Cotta (Dresden)

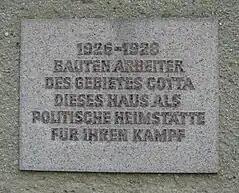
Commemorative plaque for the construction work of Cotta workers at the Volkshaus

The period of population growth brought further changes in Cotta. In 1869, Cotta built its first independent school building after leaving the school affiliation with Briesnitz. This building underwent numerous extensions in 1873 and 1880 and had to be supplemented by a second building in 1889. Other Cotta school structures were built later. The construction of a separate church building also became necessary. In 1895, a half-timbered structure with 600 seats and a Jehmlich organ was built on Hebbelstraße as a temporary solution. A bell tower, which was constructed around 1905 but no longer exists, was also added. Since the completion of the Heilandskirche in 1927, the temporary church has been used for commercial purposes. The city funded the construction of the new Cotta town hall in 1900.